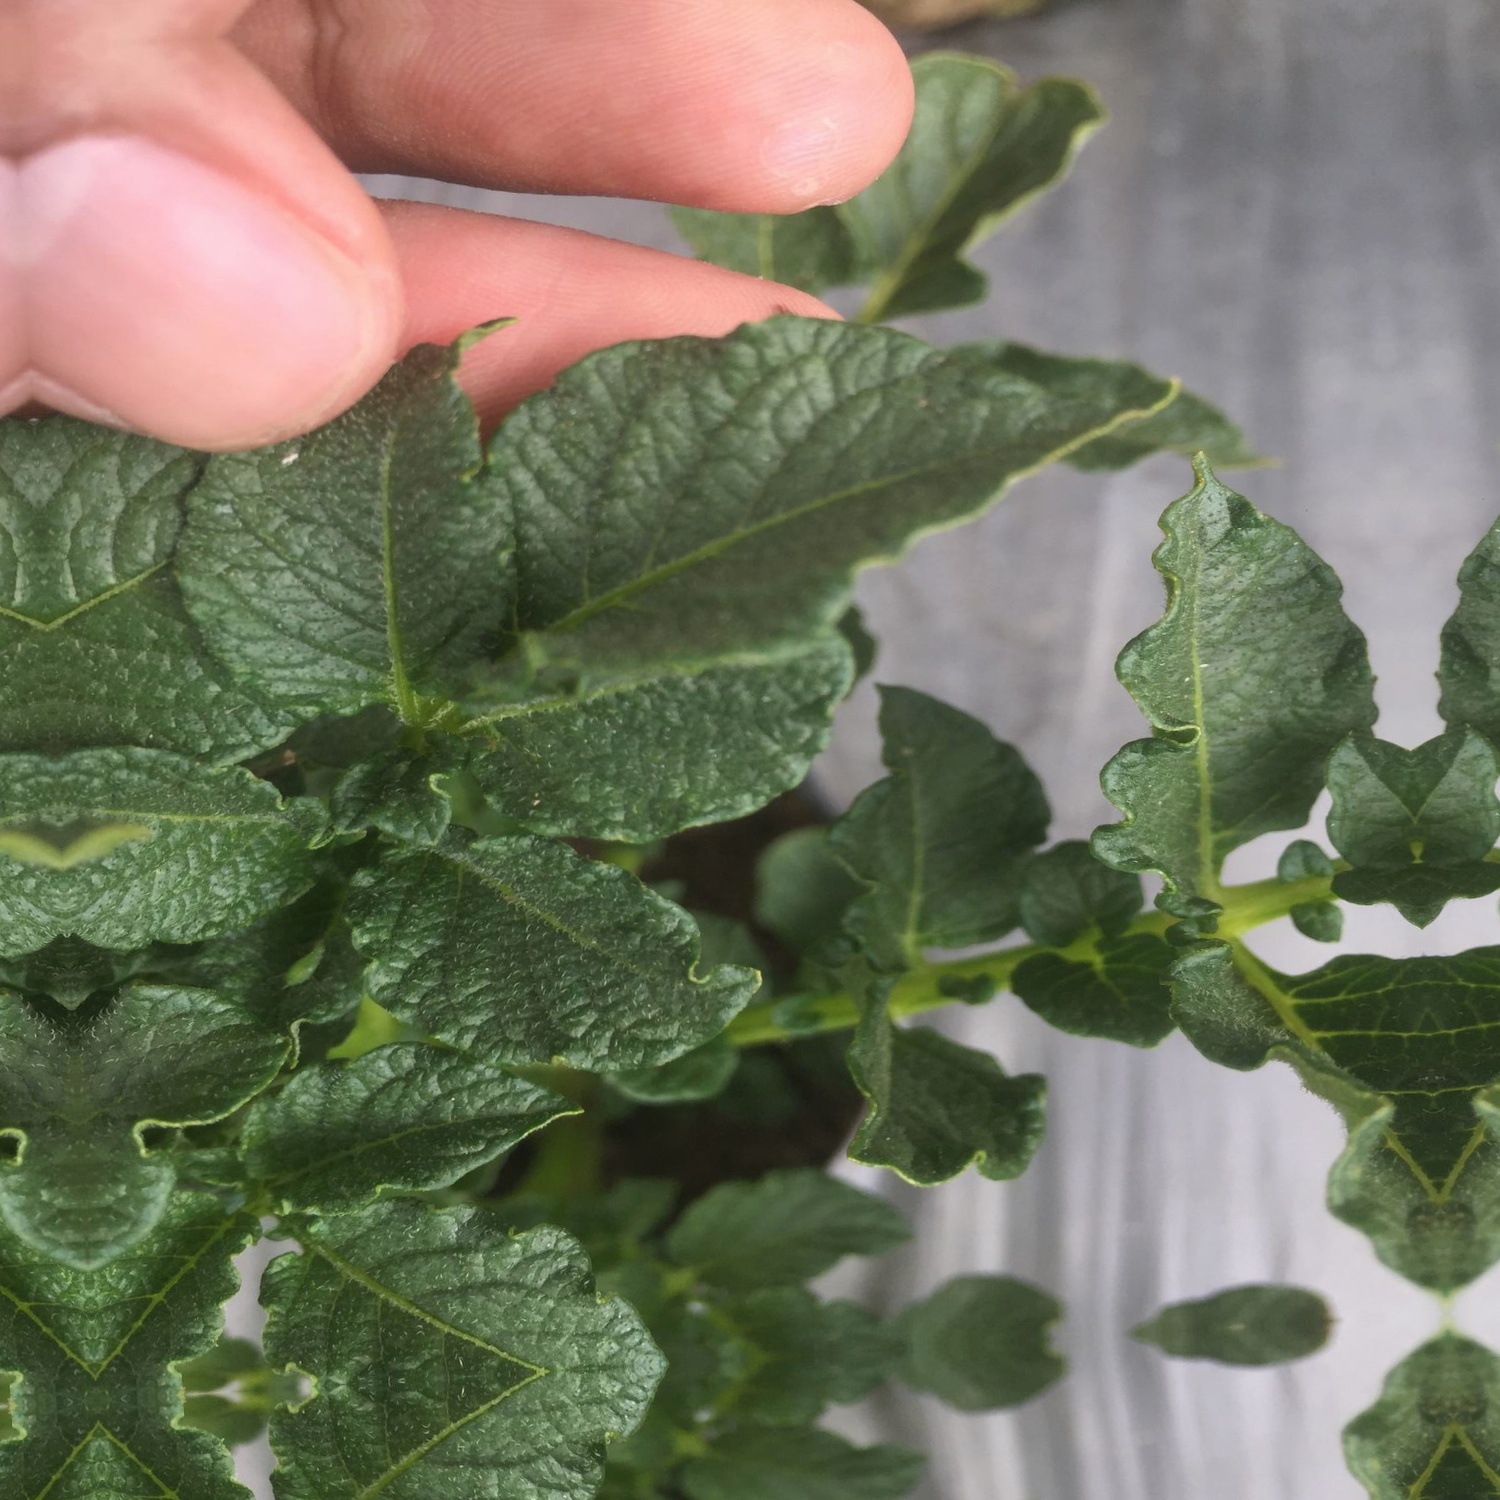
Etiqueta: Virus